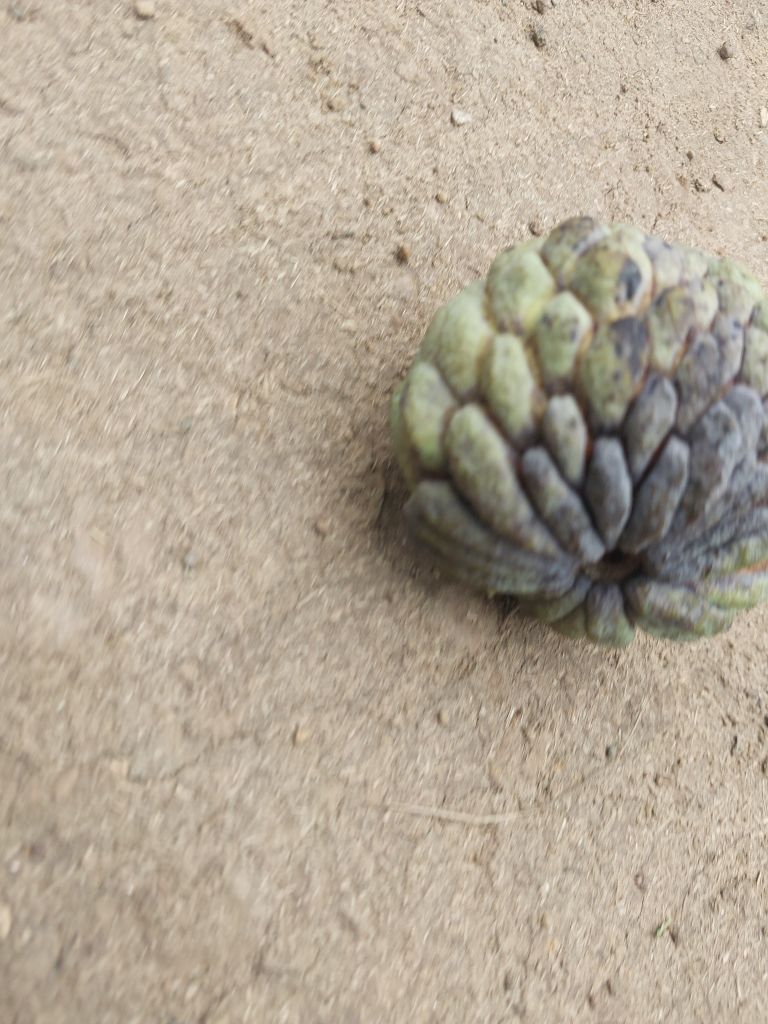
Disease label: Blank Canker